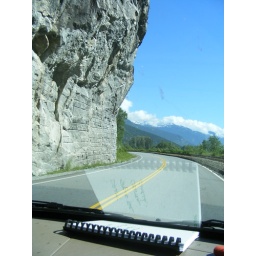
This rock outcropping hung right out and over the entire lane on the highway between Prince Rupert and Terrace.